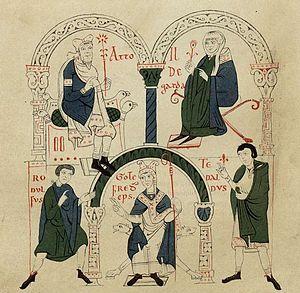
Les Canossa sont une puissante famille féodale d'origine lombarde qui, à partir des premières décennies du Xᵉ siècle, s'installe dans les vallées des Apennins reggiano.